Lyktos

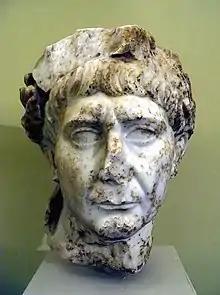
Marble portrait of the Roman Emperor Trajan (98–117 AD), found at Lyktos. Archeological Museum of Iraklio

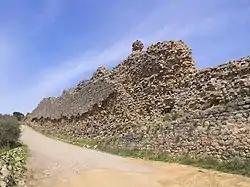
Aqueduct of Lyctus

Lyktos (Greek: or ) was a city in ancient Crete. During the Classical and Roman periods, it was one of the major settlements on the island. Its ruins are located near the modern-day village of Lyttos in the municipality of Minoa Pediada, Heraklion Regional Unit.